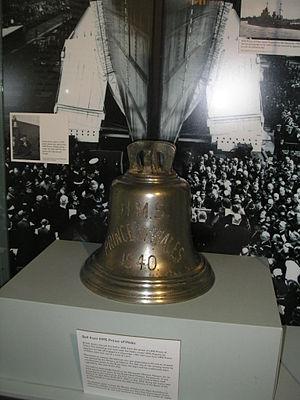
L'attaque du Prince of Wales et du Repulse est un engagement naval de la Seconde Guerre mondiale qui eut lieu au nord de Singapour, au large de la côte est de la Malaisie, près de Kuantan, dans l'État de Pahang. Le cuirassé britannique de la Royal Navy HMS Prince of Wales et le croiseur de bataille HMS Repulse furent coulés par des bombardiers terrestres et des bombardiers-torpilleurs de la marine impériale japonaise, le 10 décembre 1941. En japonais, l'engagement est désigné comme la « bataille navale au large de la Malaisie ».